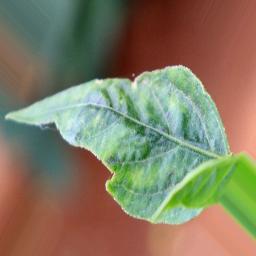
Label: healthy